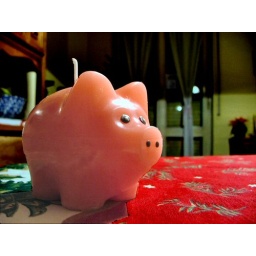
Like a candle in the pig